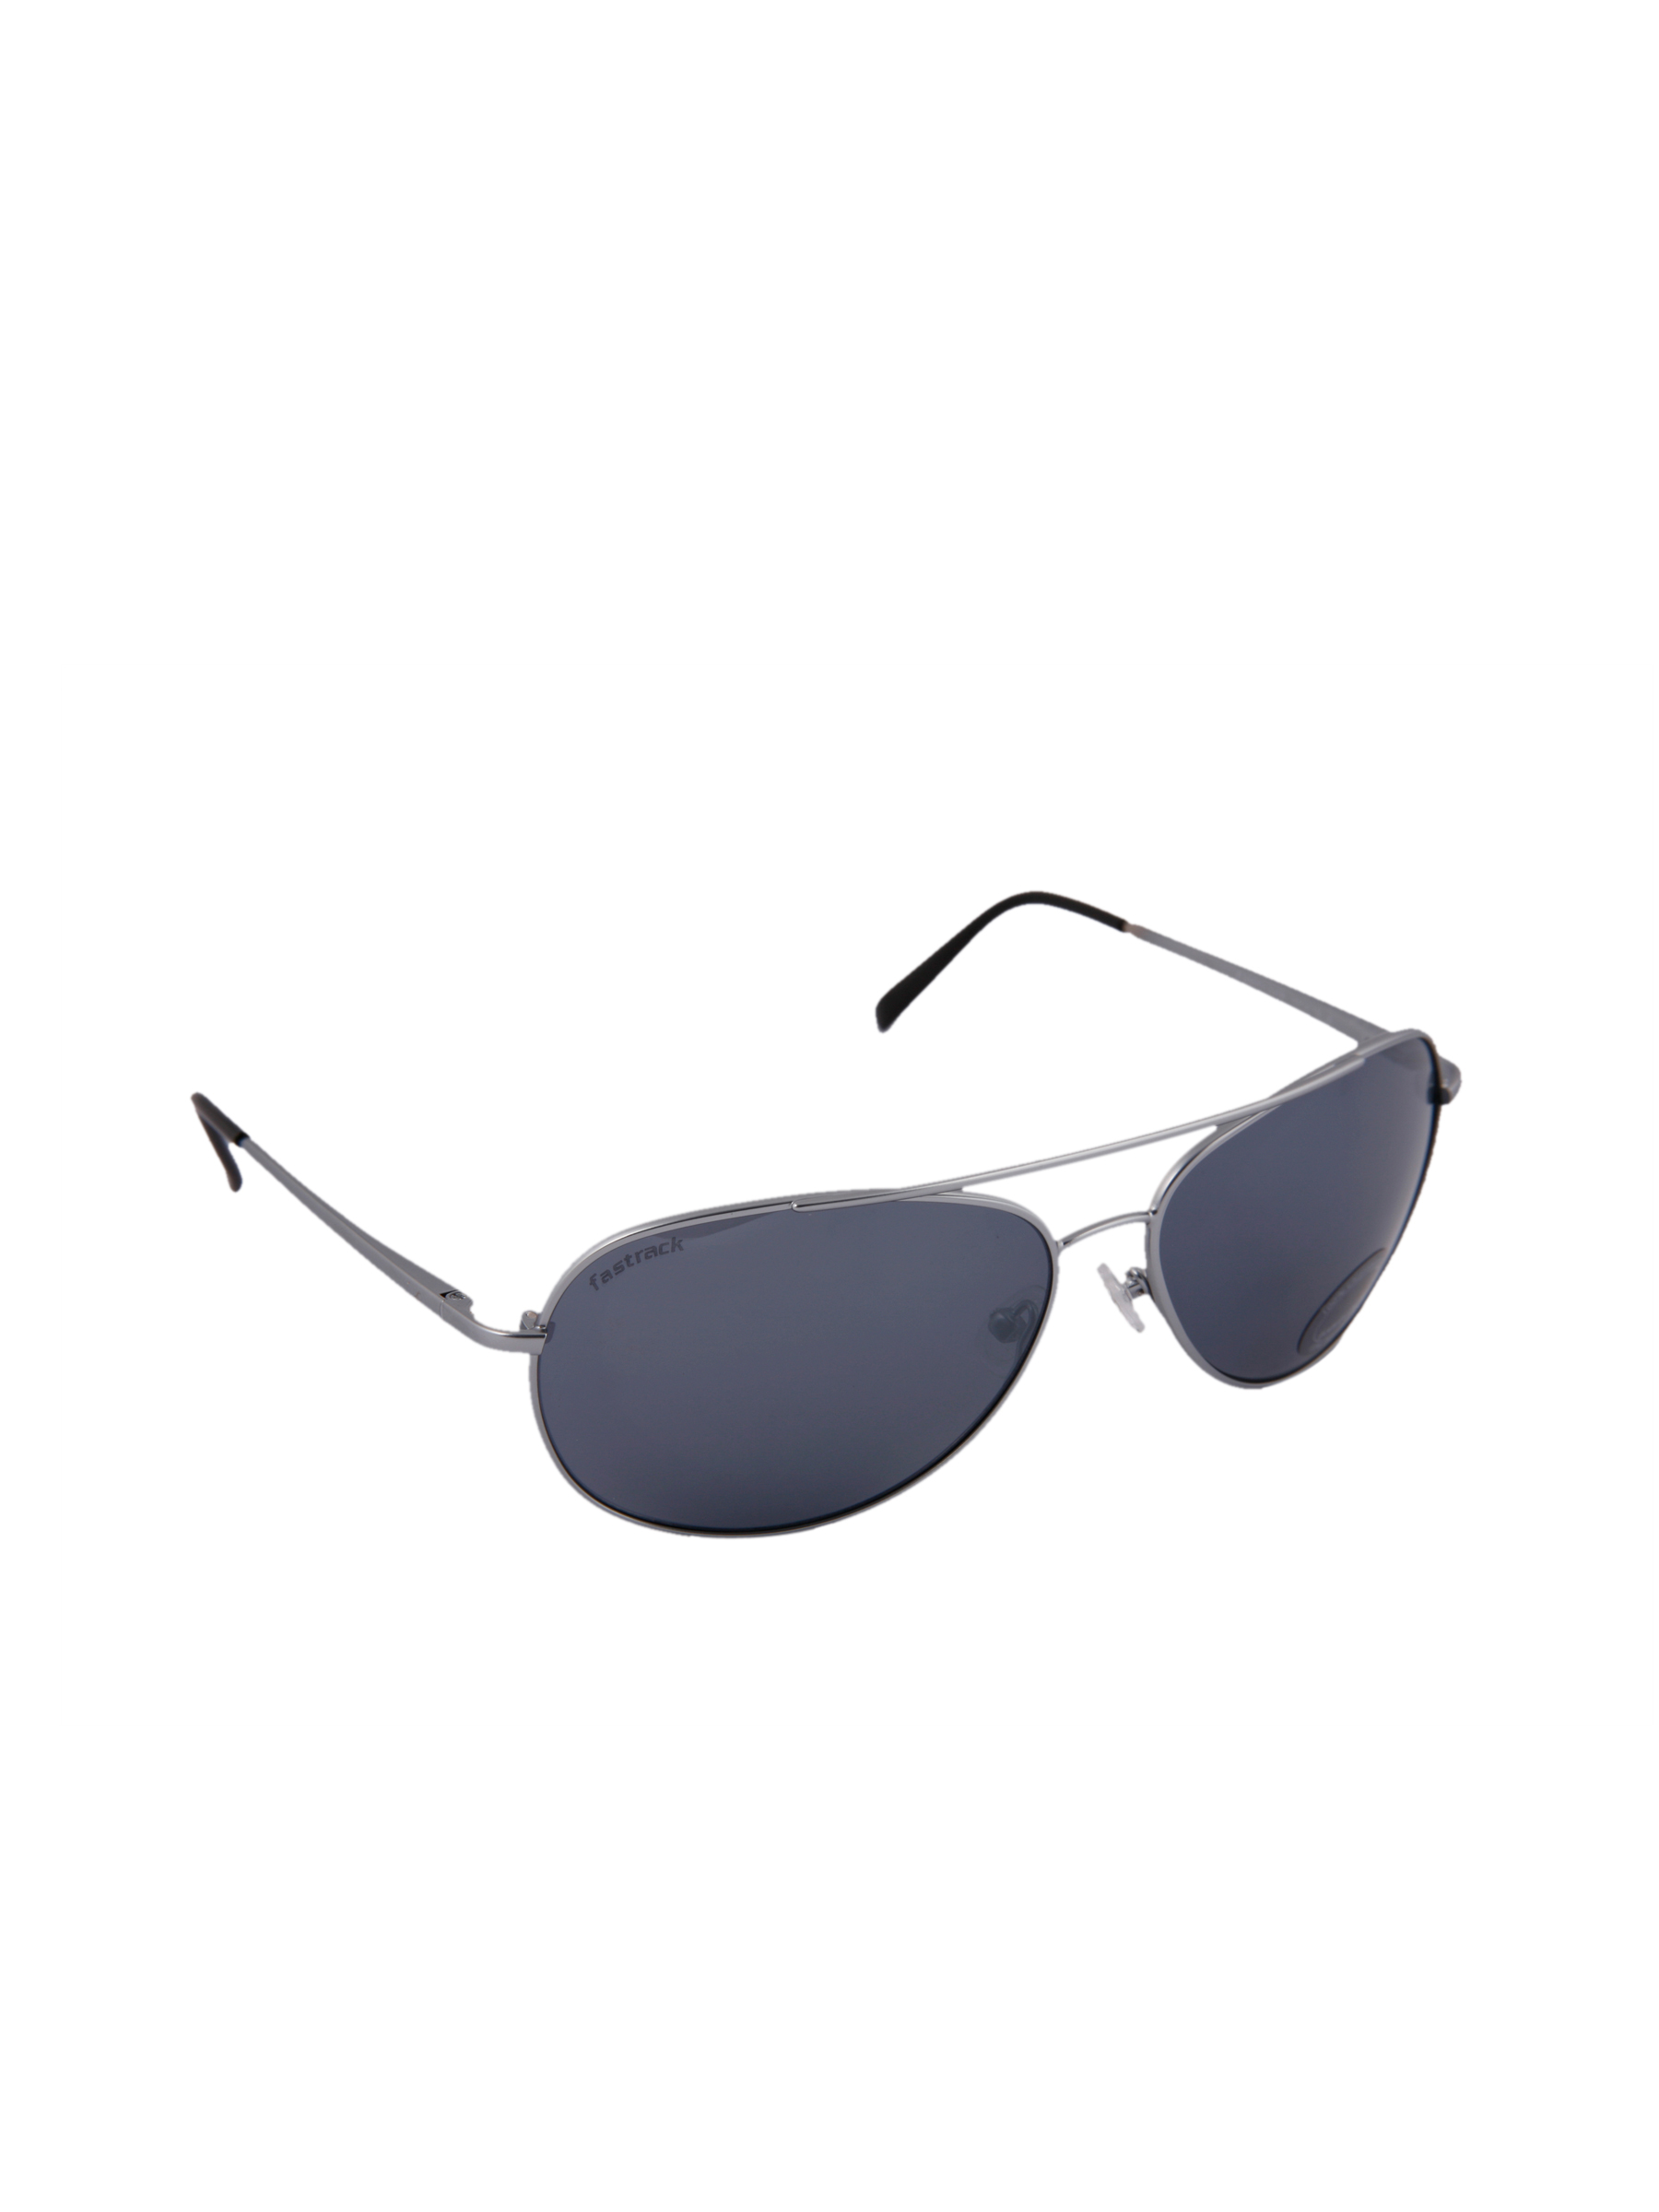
Fastrack Unisex Aviator Black Sunglasses
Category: Accessories / Eyewear / Sunglasses
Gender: Unisex
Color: Black
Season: Winter 2016
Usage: Casual